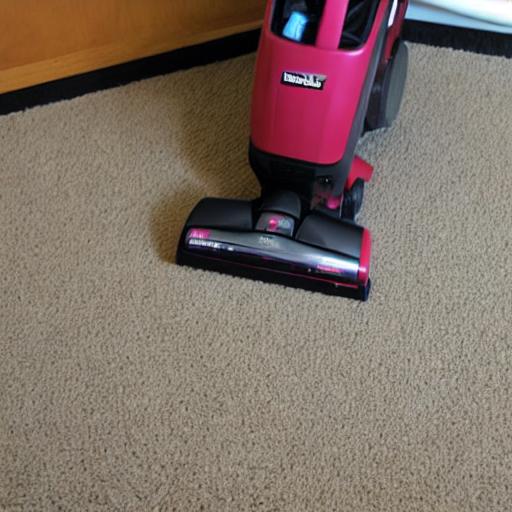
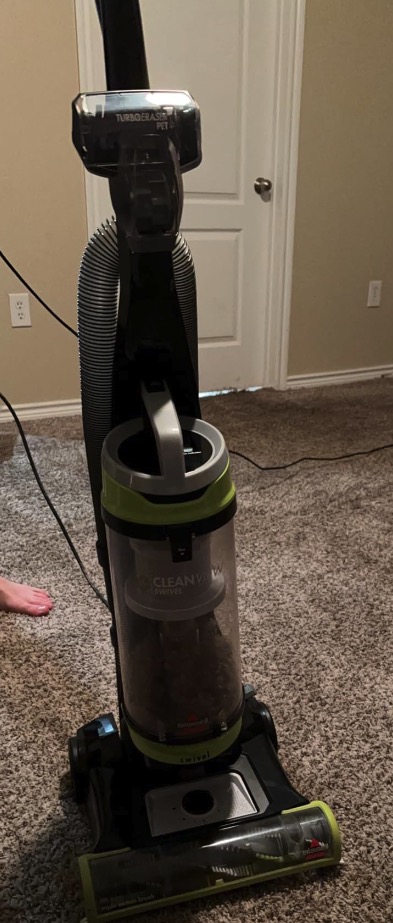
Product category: items_vacuum
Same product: no